New Zealand scaup

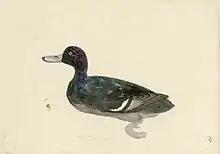
Watercolour of a male made by Georg Forster on James Cook's second voyage to the Pacific Ocean. This painting is the holotype for the species.

The New Zealand scaup was formally described in 1789 by the German naturalist Johann Friedrich Gmelin in his revised and expanded edition of Carl Linnaeus's "Systema Naturae". He placed it with all the ducks, geese and swans in the genus "Anas" and coined the binomial name "Anas novaeseelandiae". Gmelin based his description of the "New-Zealand duck" that had been described in 1785 by the English ornithologist John Latham in his "A General Synopsis of Birds". The naturalist Joseph Banks had provided Latham with a water-colour drawing of the duck by Georg Forster who had accompanied James Cook on his second voyage to the Pacific Ocean. His picture of a male bird was drawn in April 1773 at Dusky Sound, a fjord on the southwest corner of New Zealand. This picture is the holotype for the species and is now held by the Natural History Museum in London. The New Zealand scaup is now placed with 11 other species in the genus "Aythya" that was introduced in 1822 by the German zoologist Friedrich Boie. The genus name "Aythya" comes from the Ancient Greek word, which may have referred to a sea-dwelling duck. The species is monotypic: no subspecies are recognised.